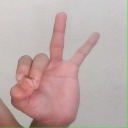
अक्षर: ण